Little White House

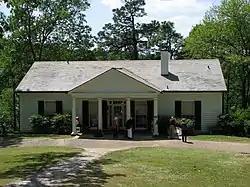

The Little White House was the personal retreat of Franklin D. Roosevelt, the 32nd president of the United States, located in the Historic District of Warm Springs, Georgia. He first came to Warm Springs (formerly known as Bullochville) in 1924 for polio treatment, and liked the area so much that, as Governor of New York, he had a home built on nearby Pine Mountain. The house was finished in 1932. Roosevelt kept the house after he became president, using it as a presidential retreat. He died there on April 12, 1945, three months into his fourth term.